Shaivism

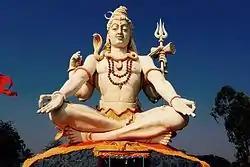
Many Shaiva temples present Shiva in yoga pose.

The goddess tradition of Hinduism called Shaktism is closely related to Shaivism. In many regions of India, not only did the ideas of Shaivism influence the evolution of Shaktism, but Shaivism also itself was influenced by it and progressively subsumed the reverence for the divine feminine (Devi) as an equal and essential partner of divine masculine (Shiva). The goddess Shakti in eastern states of India is considered the inseparable partner of God Shiva. According to Galvin Flood, the closeness between Shaivism and Shaktism traditions is such that these traditions of Hinduism are at times difficult to separate. Some Shaiva worship in Shiva and Shakti temples.